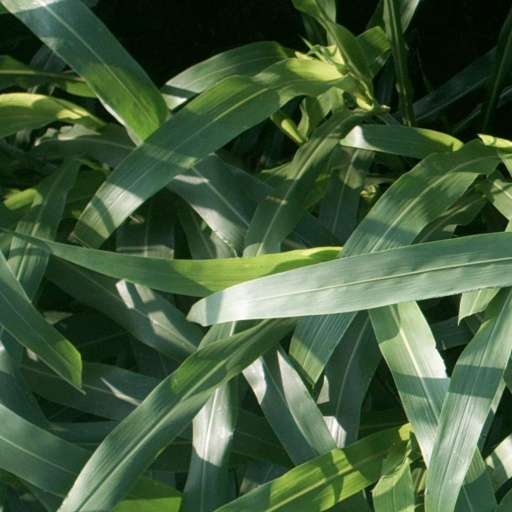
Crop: sorghum